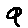
Label: 9